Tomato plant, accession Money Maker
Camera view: tilt-top (135 deg); turntable rotation: 330 degrees
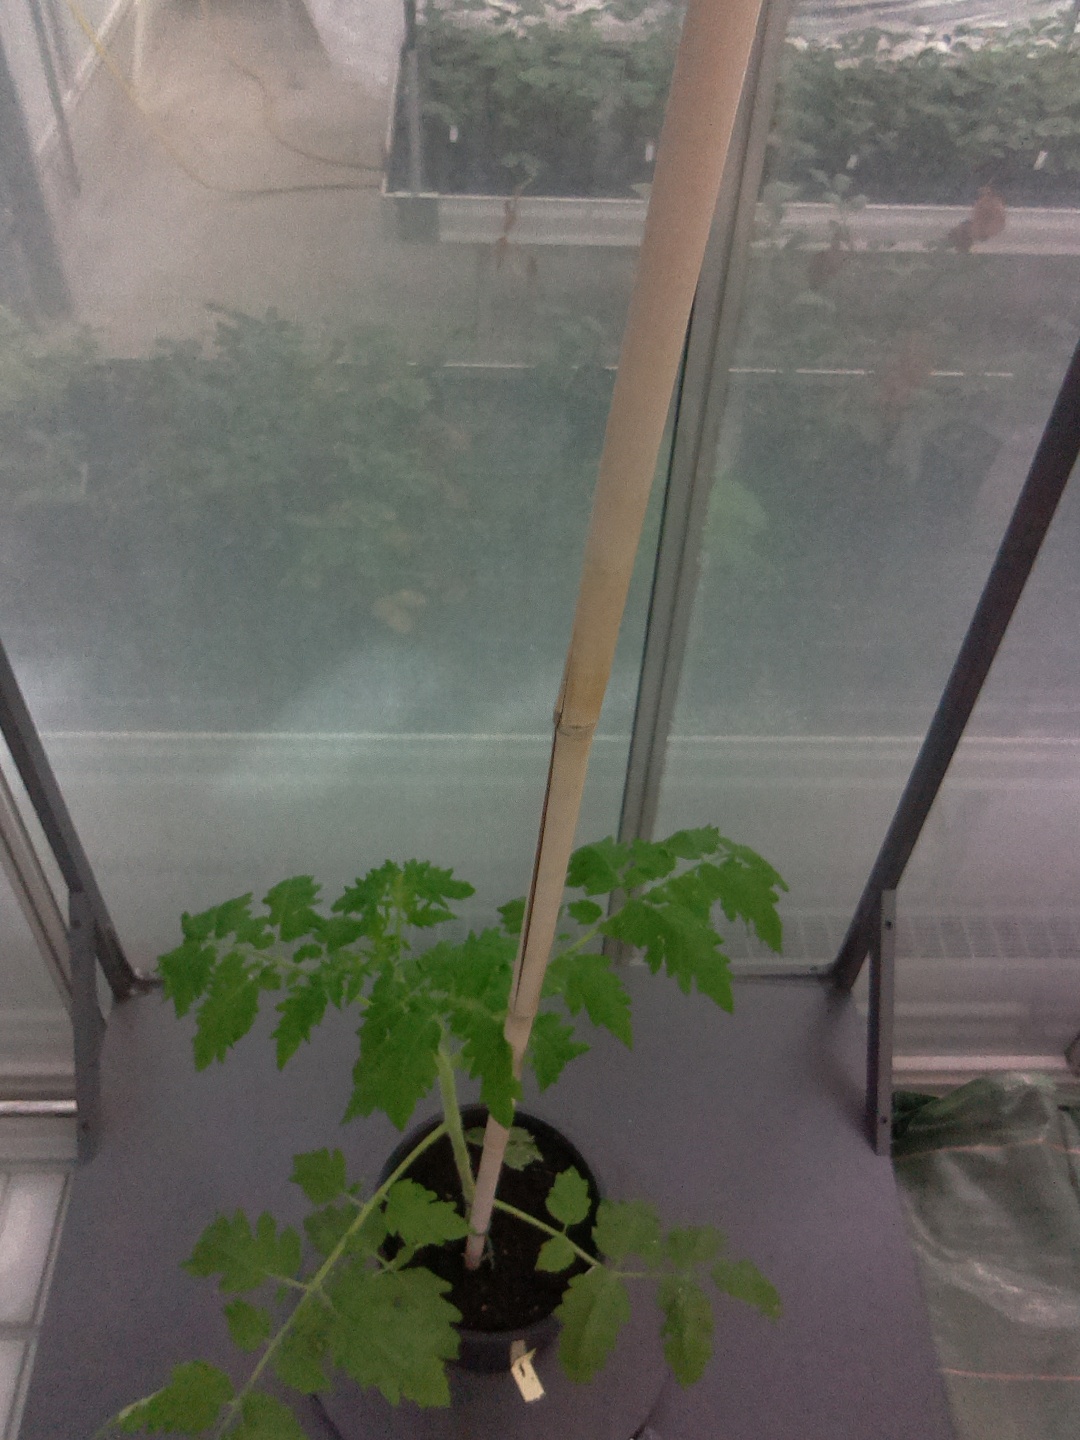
BBCH growth stage 15: 10 of true leaves visible